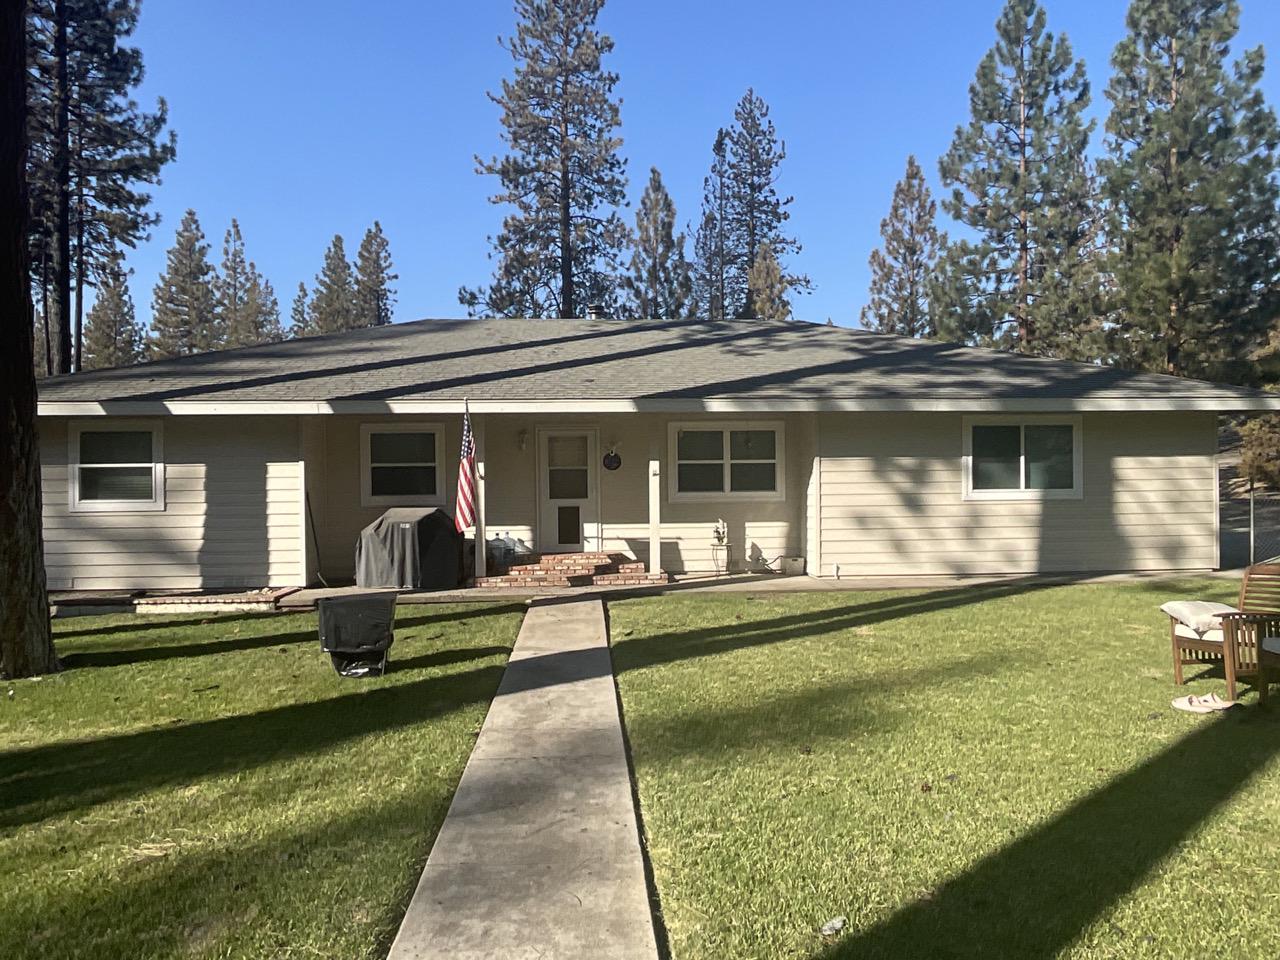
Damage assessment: affected